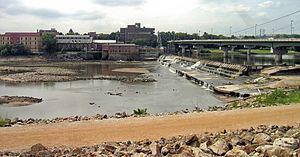
La rivière Kansas, ou Kansas River, est une rivière du nord-est de l'État américain du Kansas. La rivière doit son nom à la tribu amérindienne des Kaw ou Kanza. Elle a donné par la suite son nom à l'État américain qu'elle traverse. Sous le régime français, la rivière portait le nom de rivière des Cansez.